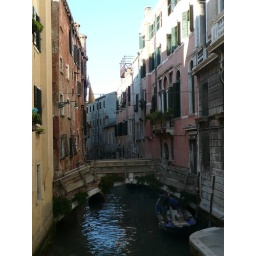
troubled bridge over water